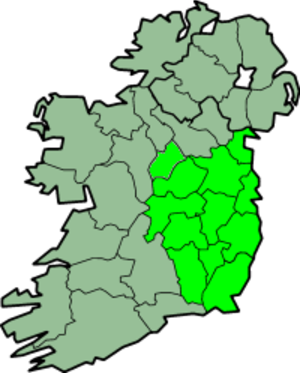
Ci-dessous figure une liste des rois de Leinster, qui gouvernèrent la province irlandaise de Leinster jusqu'en 1632, puis des « chefs du nom » jusqu'à nos jours.